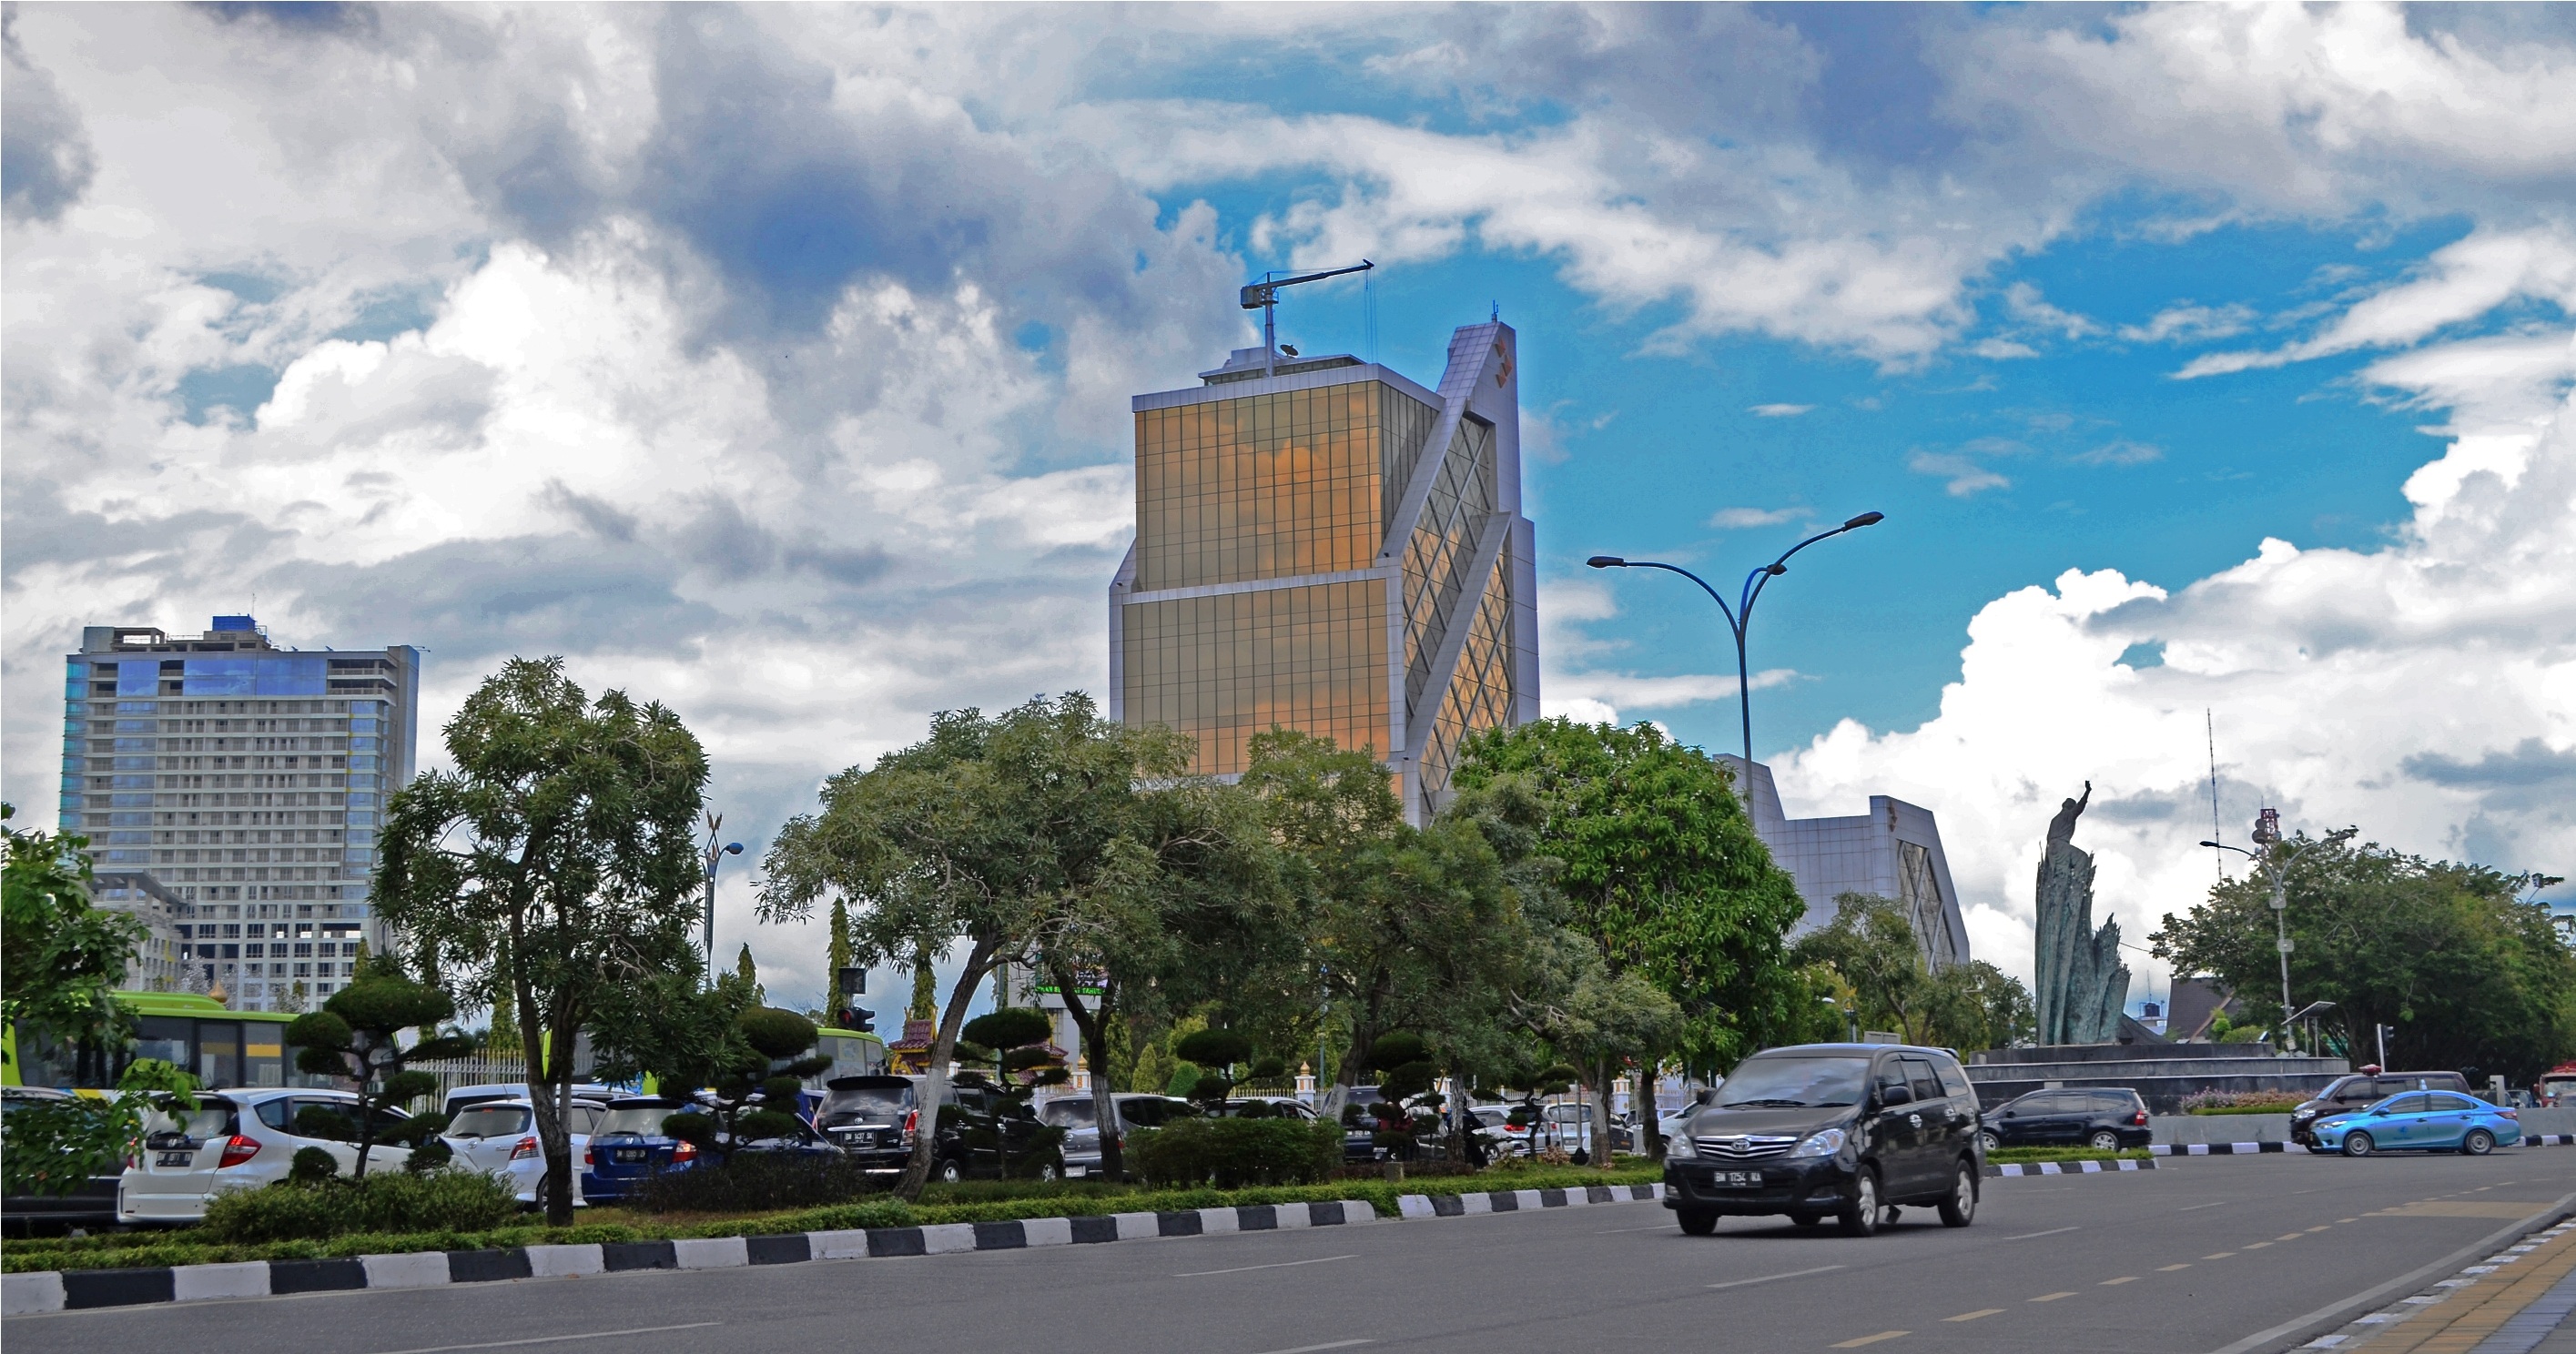
tree, cloud, architecture, sky, road, skyline, street, town, view, highway, building, city, skyscraper, cityscape, downtown, summer, tower, plaza, landmark, tower block, infrastructure, town square, metropolis, neighbourhood, urban area, residential area, human settlement, metropolitan area